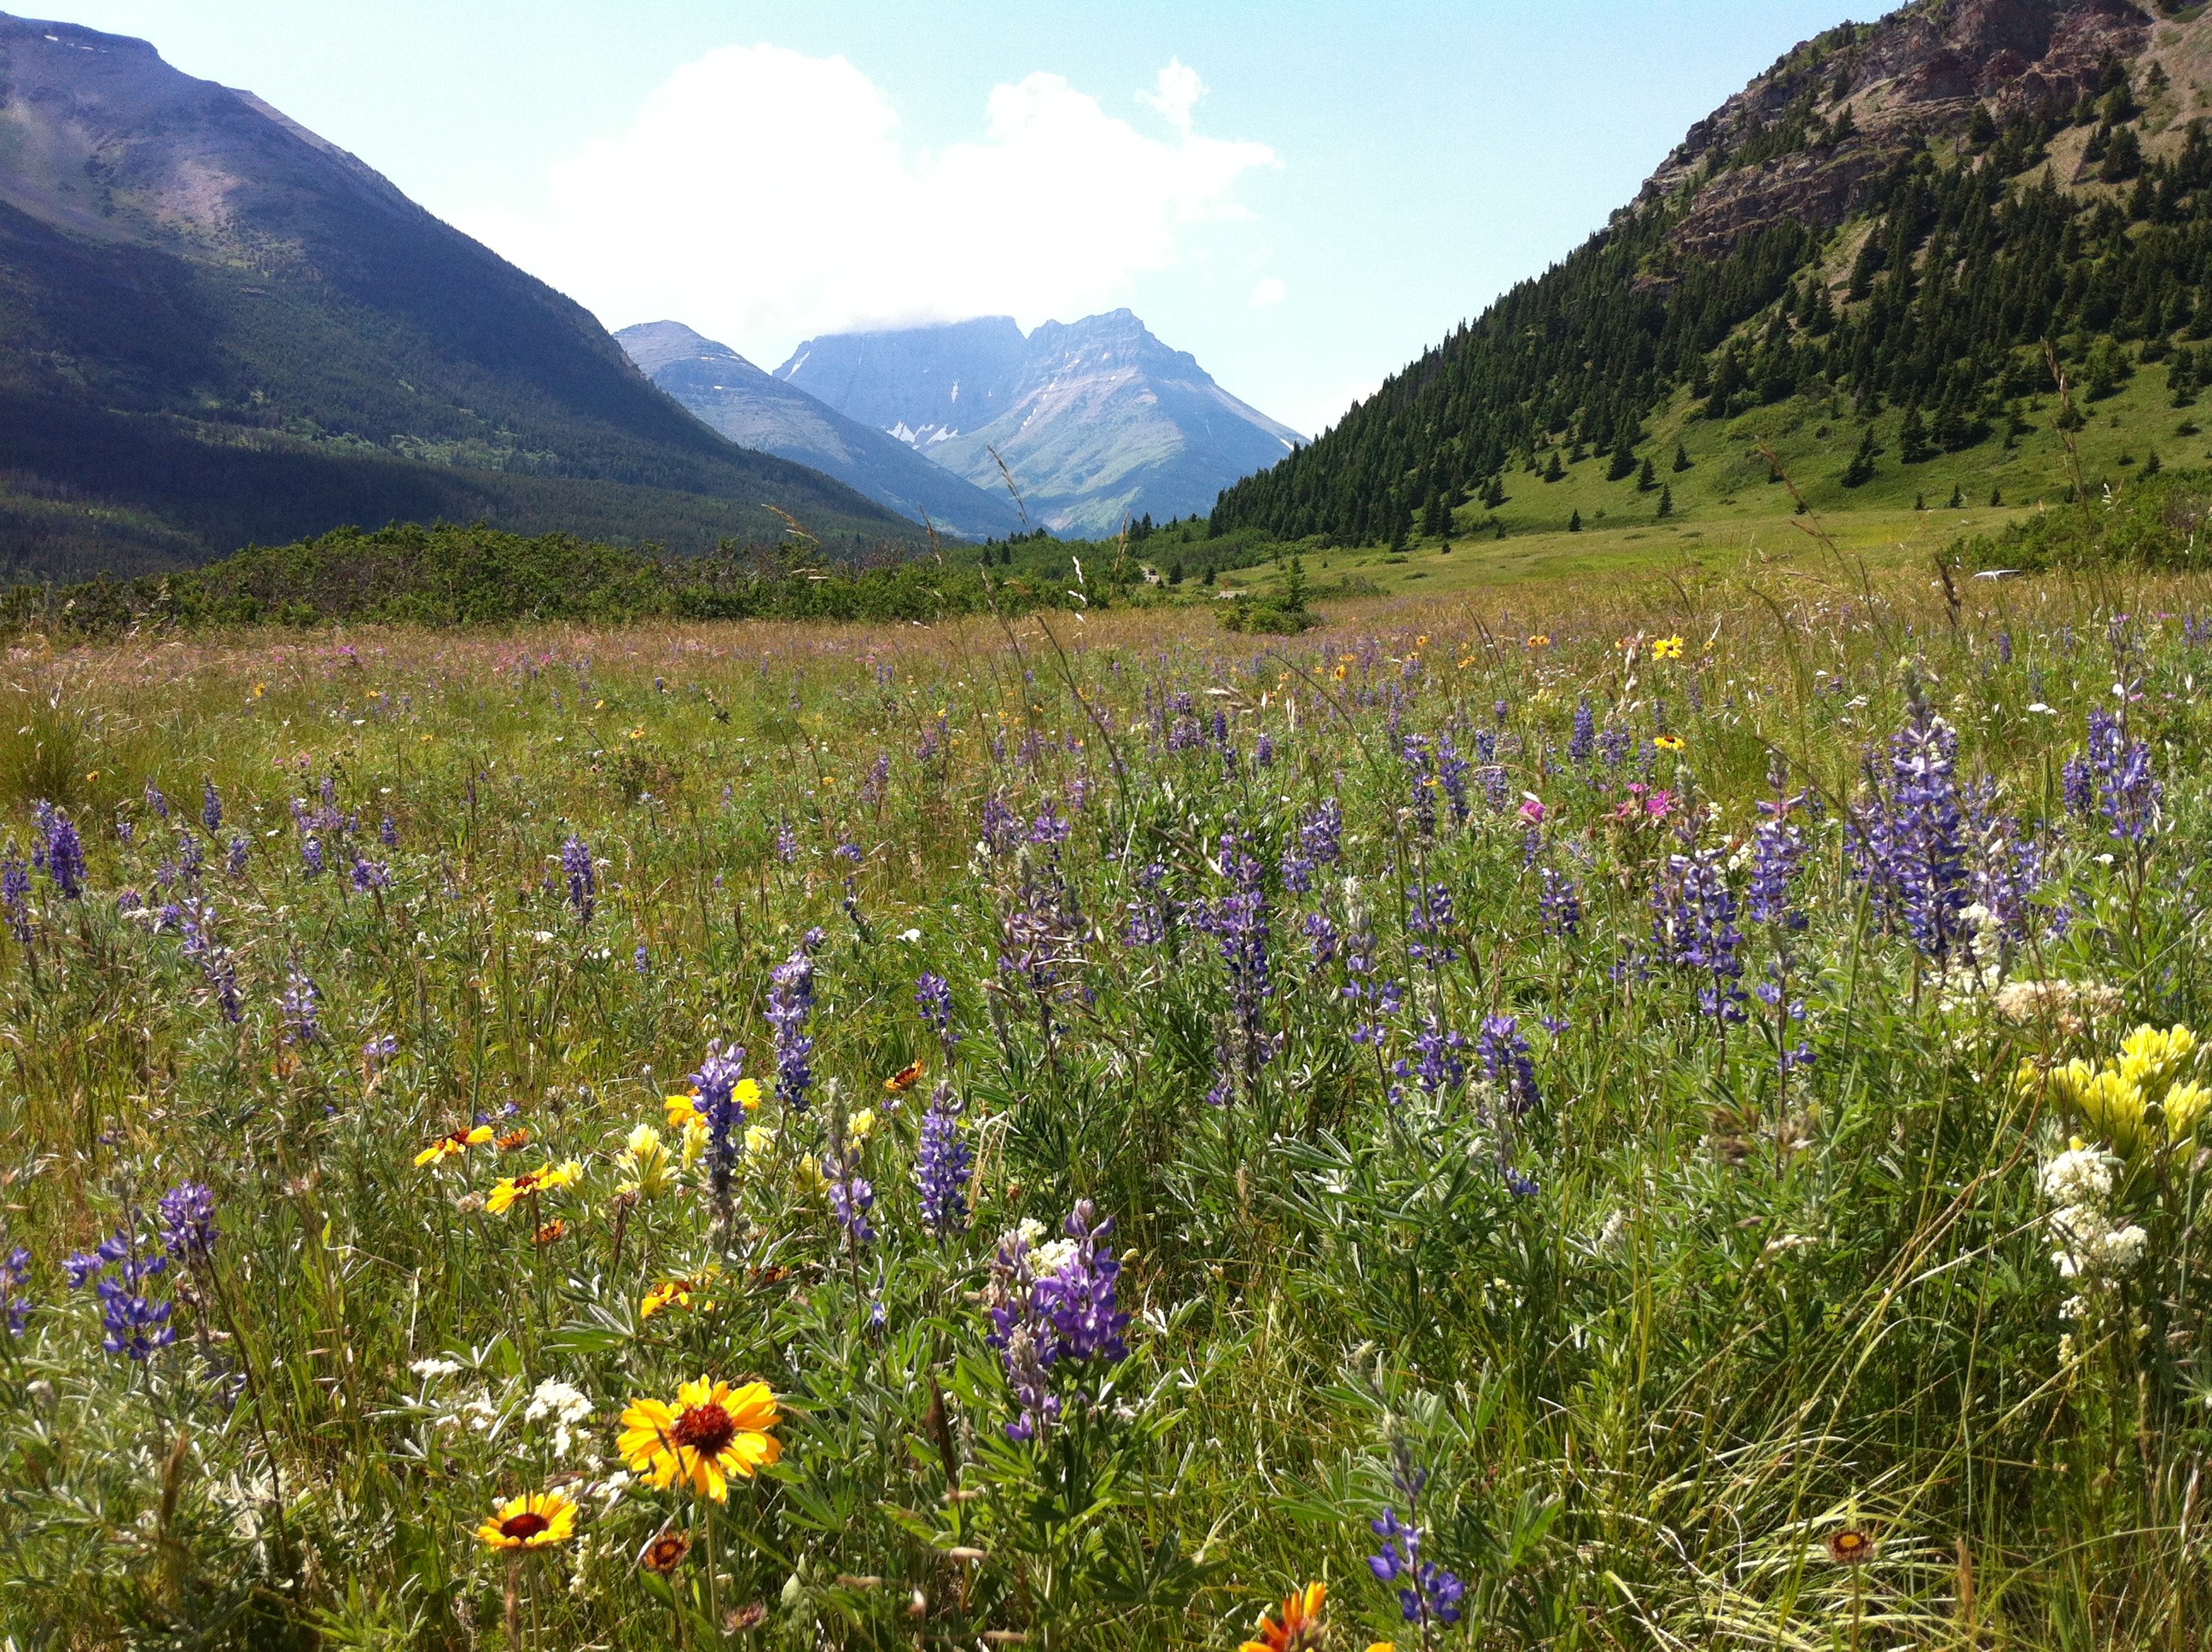
landscape, nature, wilderness, walking, mountain, plant, trail, field, meadow, prairie, flower, valley, mountain range, pasture, flora, ridge, wildflower, wild plant, mountains, grassland, wildflowers, plateau, woodland, habitat, ecosystem, tundra, lupin, steppe, natural environment, geographical feature, mountainous landforms, glorious wildflower